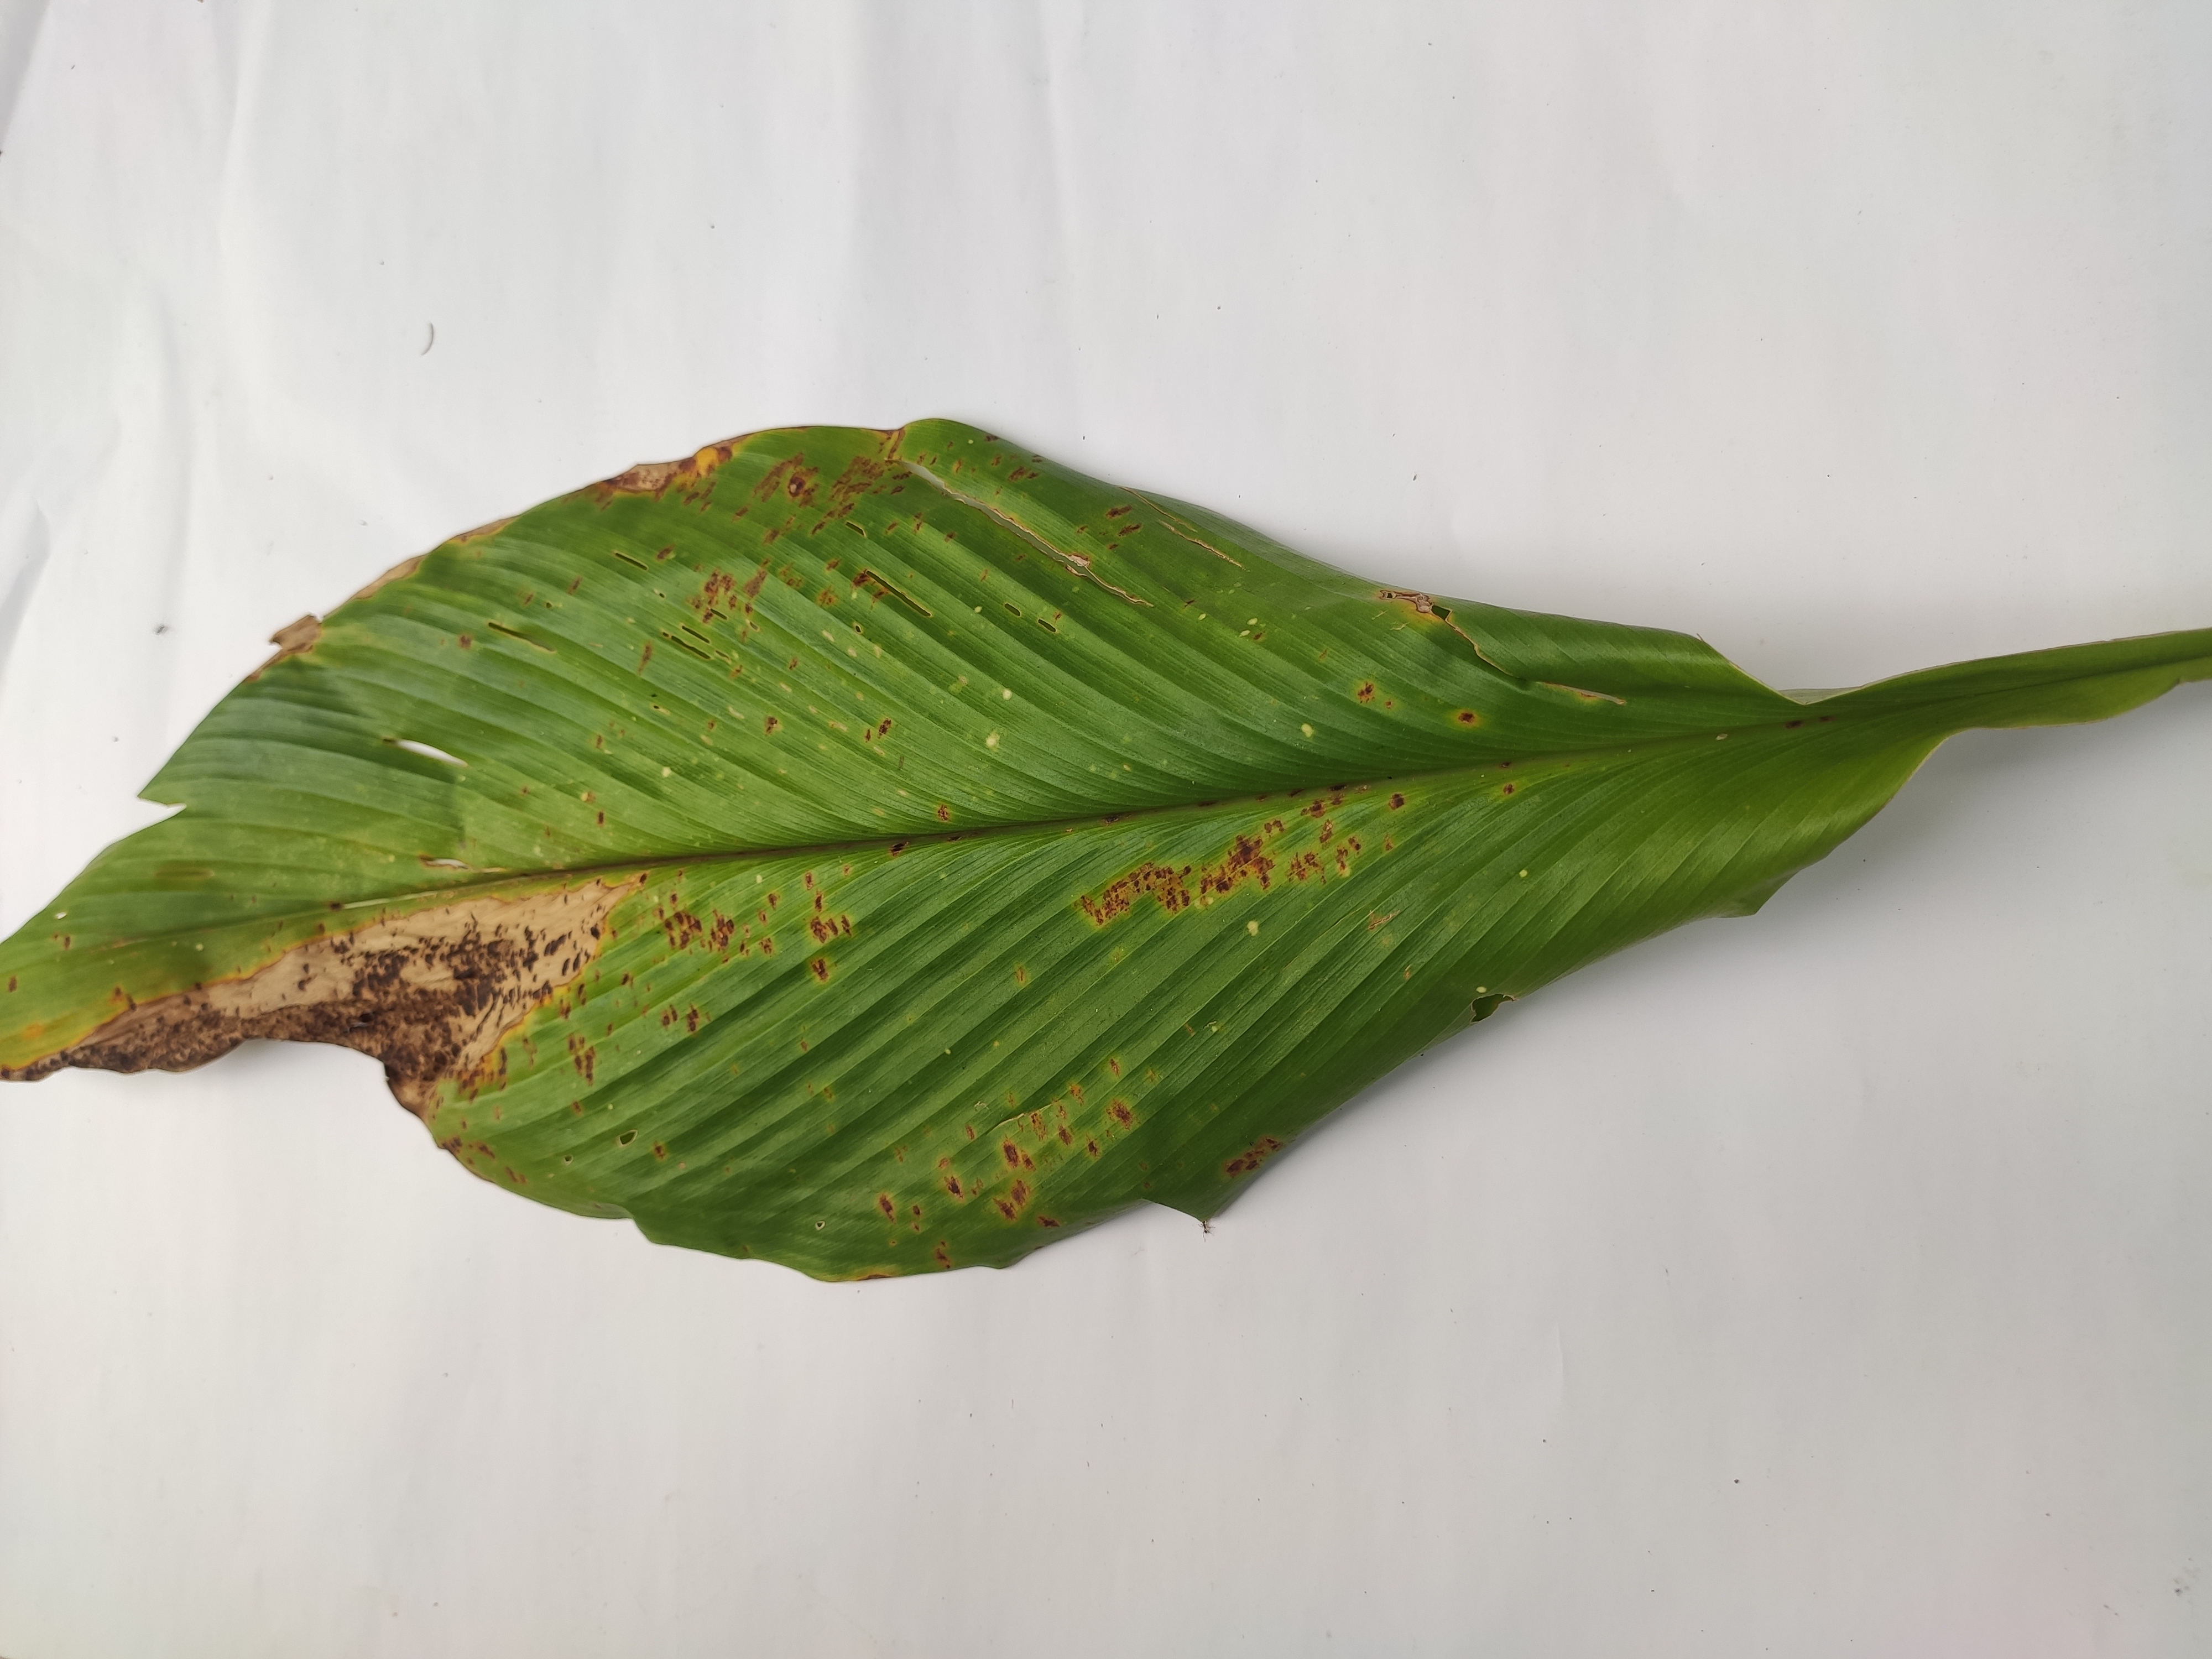
Label: Blotch